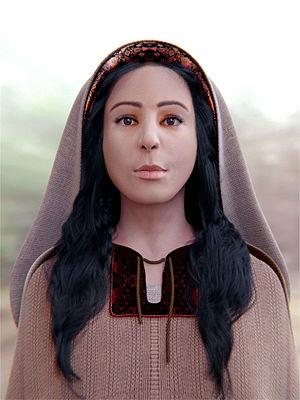
Sainte Marie-Madeleine peut désigner plusieurs saintes chrétiennes, en premier lieu Marie de Magdala, disciple de Jésus ; fêtée le 22 juillet. Sainte patronne des gantiers, des fabricants de peignes, des coiffeurs, des parfumeurs, des tanneurs, des tisserands, des jardiniers, des vignerons, des marchands de vin, des pharmaciens, des épiciers et des prostituées.
Marie de Magdala, ou Marie Madeleine, appelée aussi Marie la Magdaléenne dans les Évangiles, est une disciple de Jésus qui le suit jusqu'à ses derniers jours, assiste à sa Résurrection et qui a donné naissance à une importante figure du christianisme. Elle est citée au moins douze fois dans les quatre évangiles canoniques, plus que la plupart des apôtres. L'Évangile selon Jean, écrit au plus tôt vers 80, en fait la première personne à avoir vu Jésus après sa Résurrection, chargée d'avertir les apôtres. Ce motif est repris dans une fin ajoutée au IVᵉ siècle à l'Évangile selon Marc.